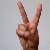
The image shows a hand gesture representing the letter 'V' in Indian Sign Language.